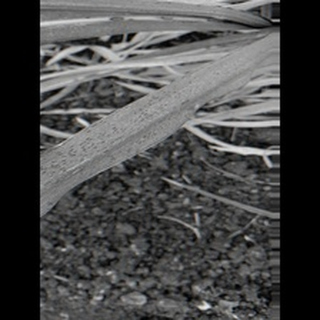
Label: sugarcane_rust